Amblie

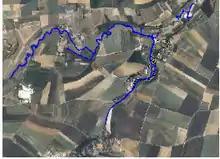
Amblie and its watercourses in satellite view: in the lower left the white point is the Amblie Orival quarry; the Seulles is on the left and the Thue a little more to the right

The origin of the name may be from the Latin "Amblia" derived from "Ambo Amnes" meaning "two rivers".